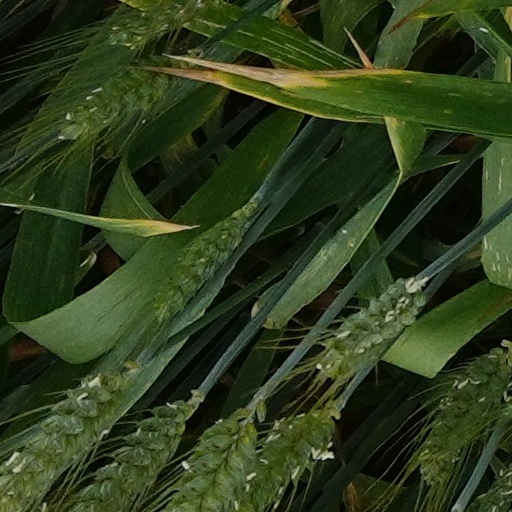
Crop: wheat